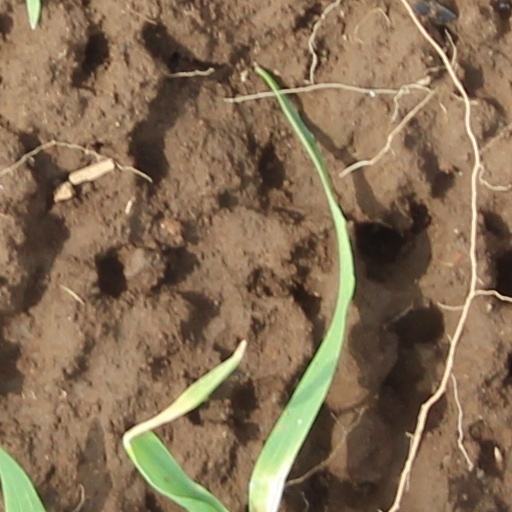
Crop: wheat